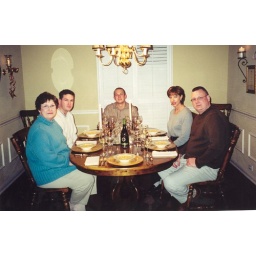
xmas2001 Austin house around the table